Baltimore City Archives

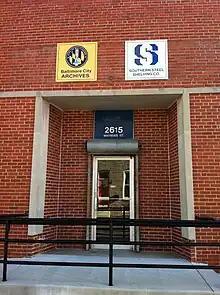
Baltimore City Archives

The Baltimore City Archives is the official municipal archive of Baltimore, Maryland. The archive is located on Mathews Street in the Waverly neighborhood of Baltimore. The Baltimore City Archives "is the central depository for government records of permanent value."